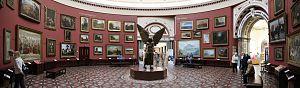
Le Birmingham Museum & Art Gallery, aussi connu sous l'acronyme BMAG, est un musée et une galerie d'art de Birmingham, Angleterre.